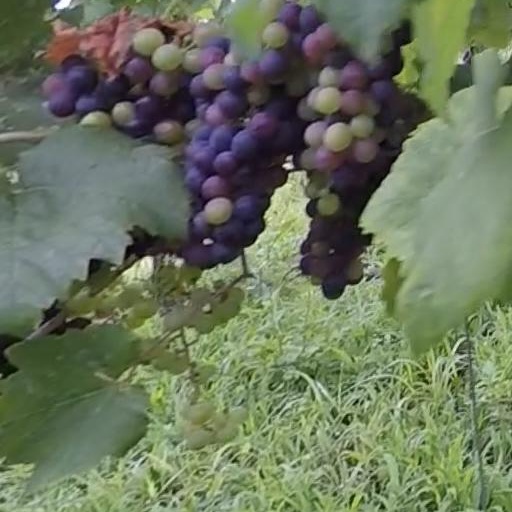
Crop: grape